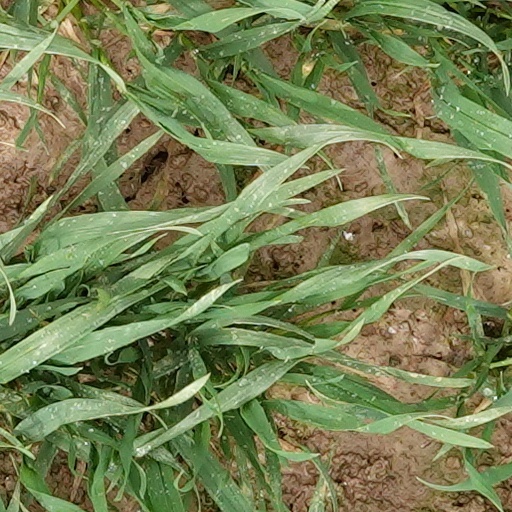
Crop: wheat